Astrarium

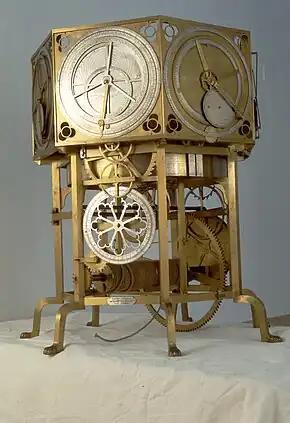
The astrarium made by Giovanni Dondi dell'Orologio showed hour, year calendar, movement of the planets, Sun and Moon. Reconstruction, Museo Nazionale Scienza e Tecnologia Leonardo da Vinci, Milan.

An astrarium, also called a planetarium, is a medieval astronomical clock made in the 14th century by Italian engineer and astronomer Giovanni Dondi dell'Orologio. The Astrarium was modeled after the Solar System and, in addition to counting time and representing calendar dates and holidays, showed how the planets moved around the celestial sphere in one timepiece. This was its main task, in comparison with the astronomical clock, the main task of which is the actual reading of time. A complex mechanism, it combined the functions of a modern planetarium, clock, and calendar into a singular constructive device. Devices that perform this function were known to have been created prior to the design of Dondi, though relatively little is known about them. It is occasionally erroneously claimed by the details of some sources that the Astrarium was the first mechanical device showing the movements of the planets.